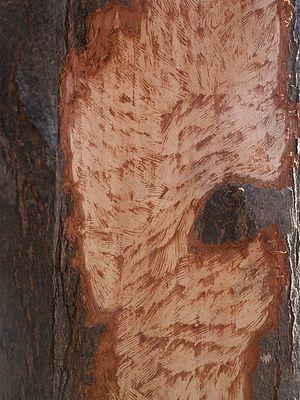
Écorce d'un Érable à sucre (Acer saccharum) rongée par un Porc-épic d'Amérique (Erethizon dorsatum), Réserve nationale de faune du cap Tourmente, Québec, Canada